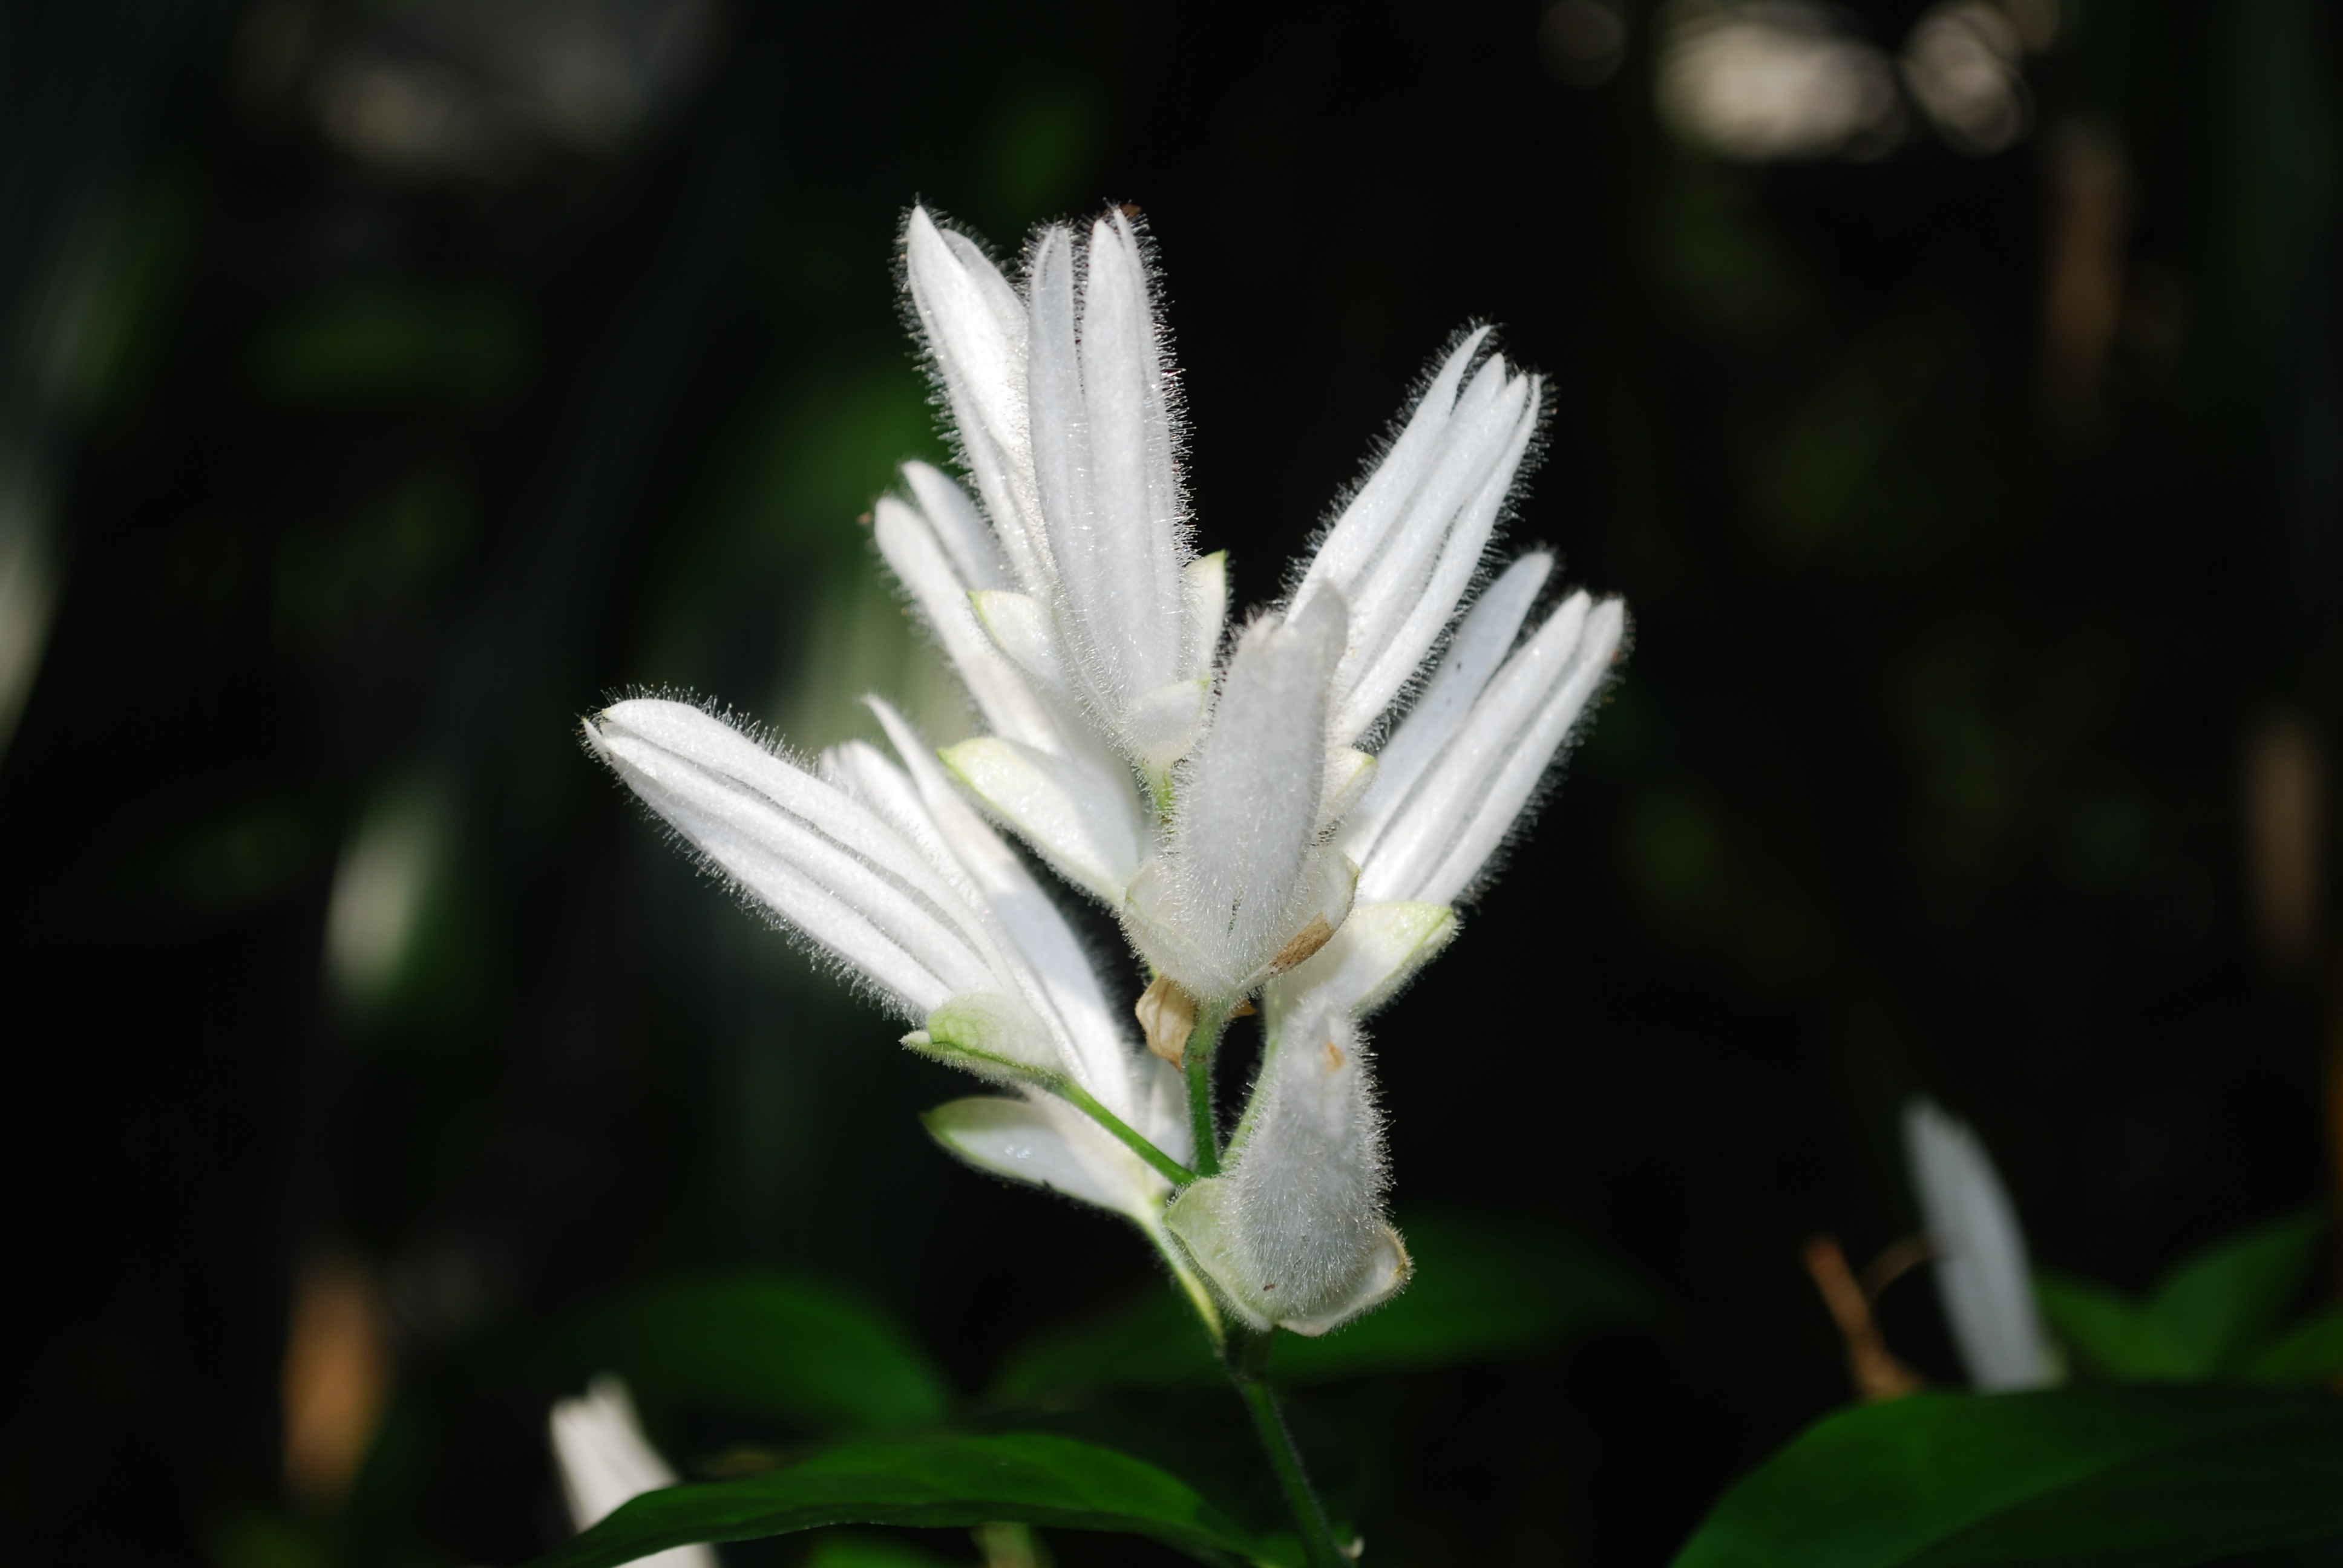
nature, grass, blossom, plant, stem, leaf, flower, petal, bloom, floral, environment, green, herb, natural, botany, agriculture, flora, botanical, wildflower, close up, outdoors, vegetation, shrub, horticulture, organic, macro photography, jasmine, flowering plant, land plant